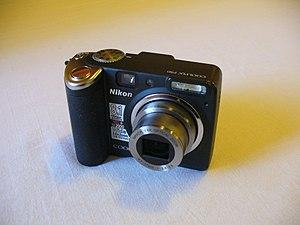
Le Nikon Coolpix P50 est un appareil photographique numérique de type compact fabriqué par Nikon de la série de Nikon Coolpix.